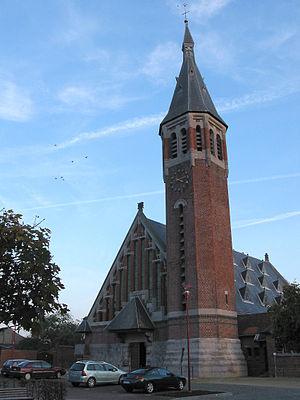
Bléharies (Belgique), l'église Saint-Aybert (1924-1926 - Architecte: Henri Lacoste).
Cette page regroupe l'ensemble du patrimoine immobilier classé de la commune belge de Brunehaut.